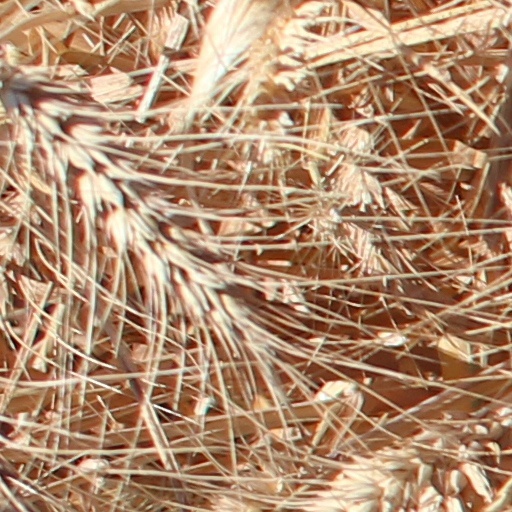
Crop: wheat